Carna, County Galway

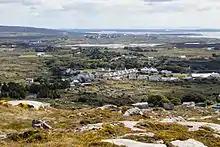
Carna Village

Carna is an area in Connemara, County Galway, Ireland. It is located on the country's west coast in the Gaeltacht, about 50 km west of Galway city. Carna is an extremely small area, but as a focal point for the surrounding areas, it contains a Garda Síochána station, a Health Centre including a Rapid Response Ambulance, and an Irish Coastguard lifeboat. Carna is not located close to any villages. The population dramatically dropped from the previous average of 8,000 before the Great Famine. The age of the average resident is significantly higher than the Irish national average.